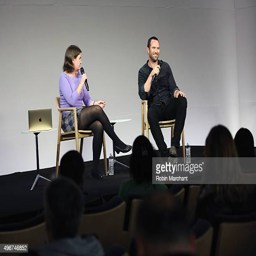
meet the actor with person